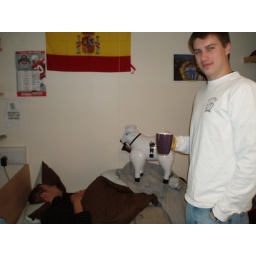
Odie passed out in my bed with an inflatable sheep on him....